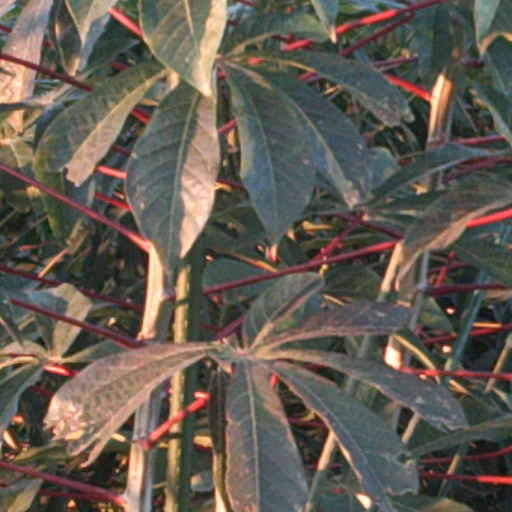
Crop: cassava